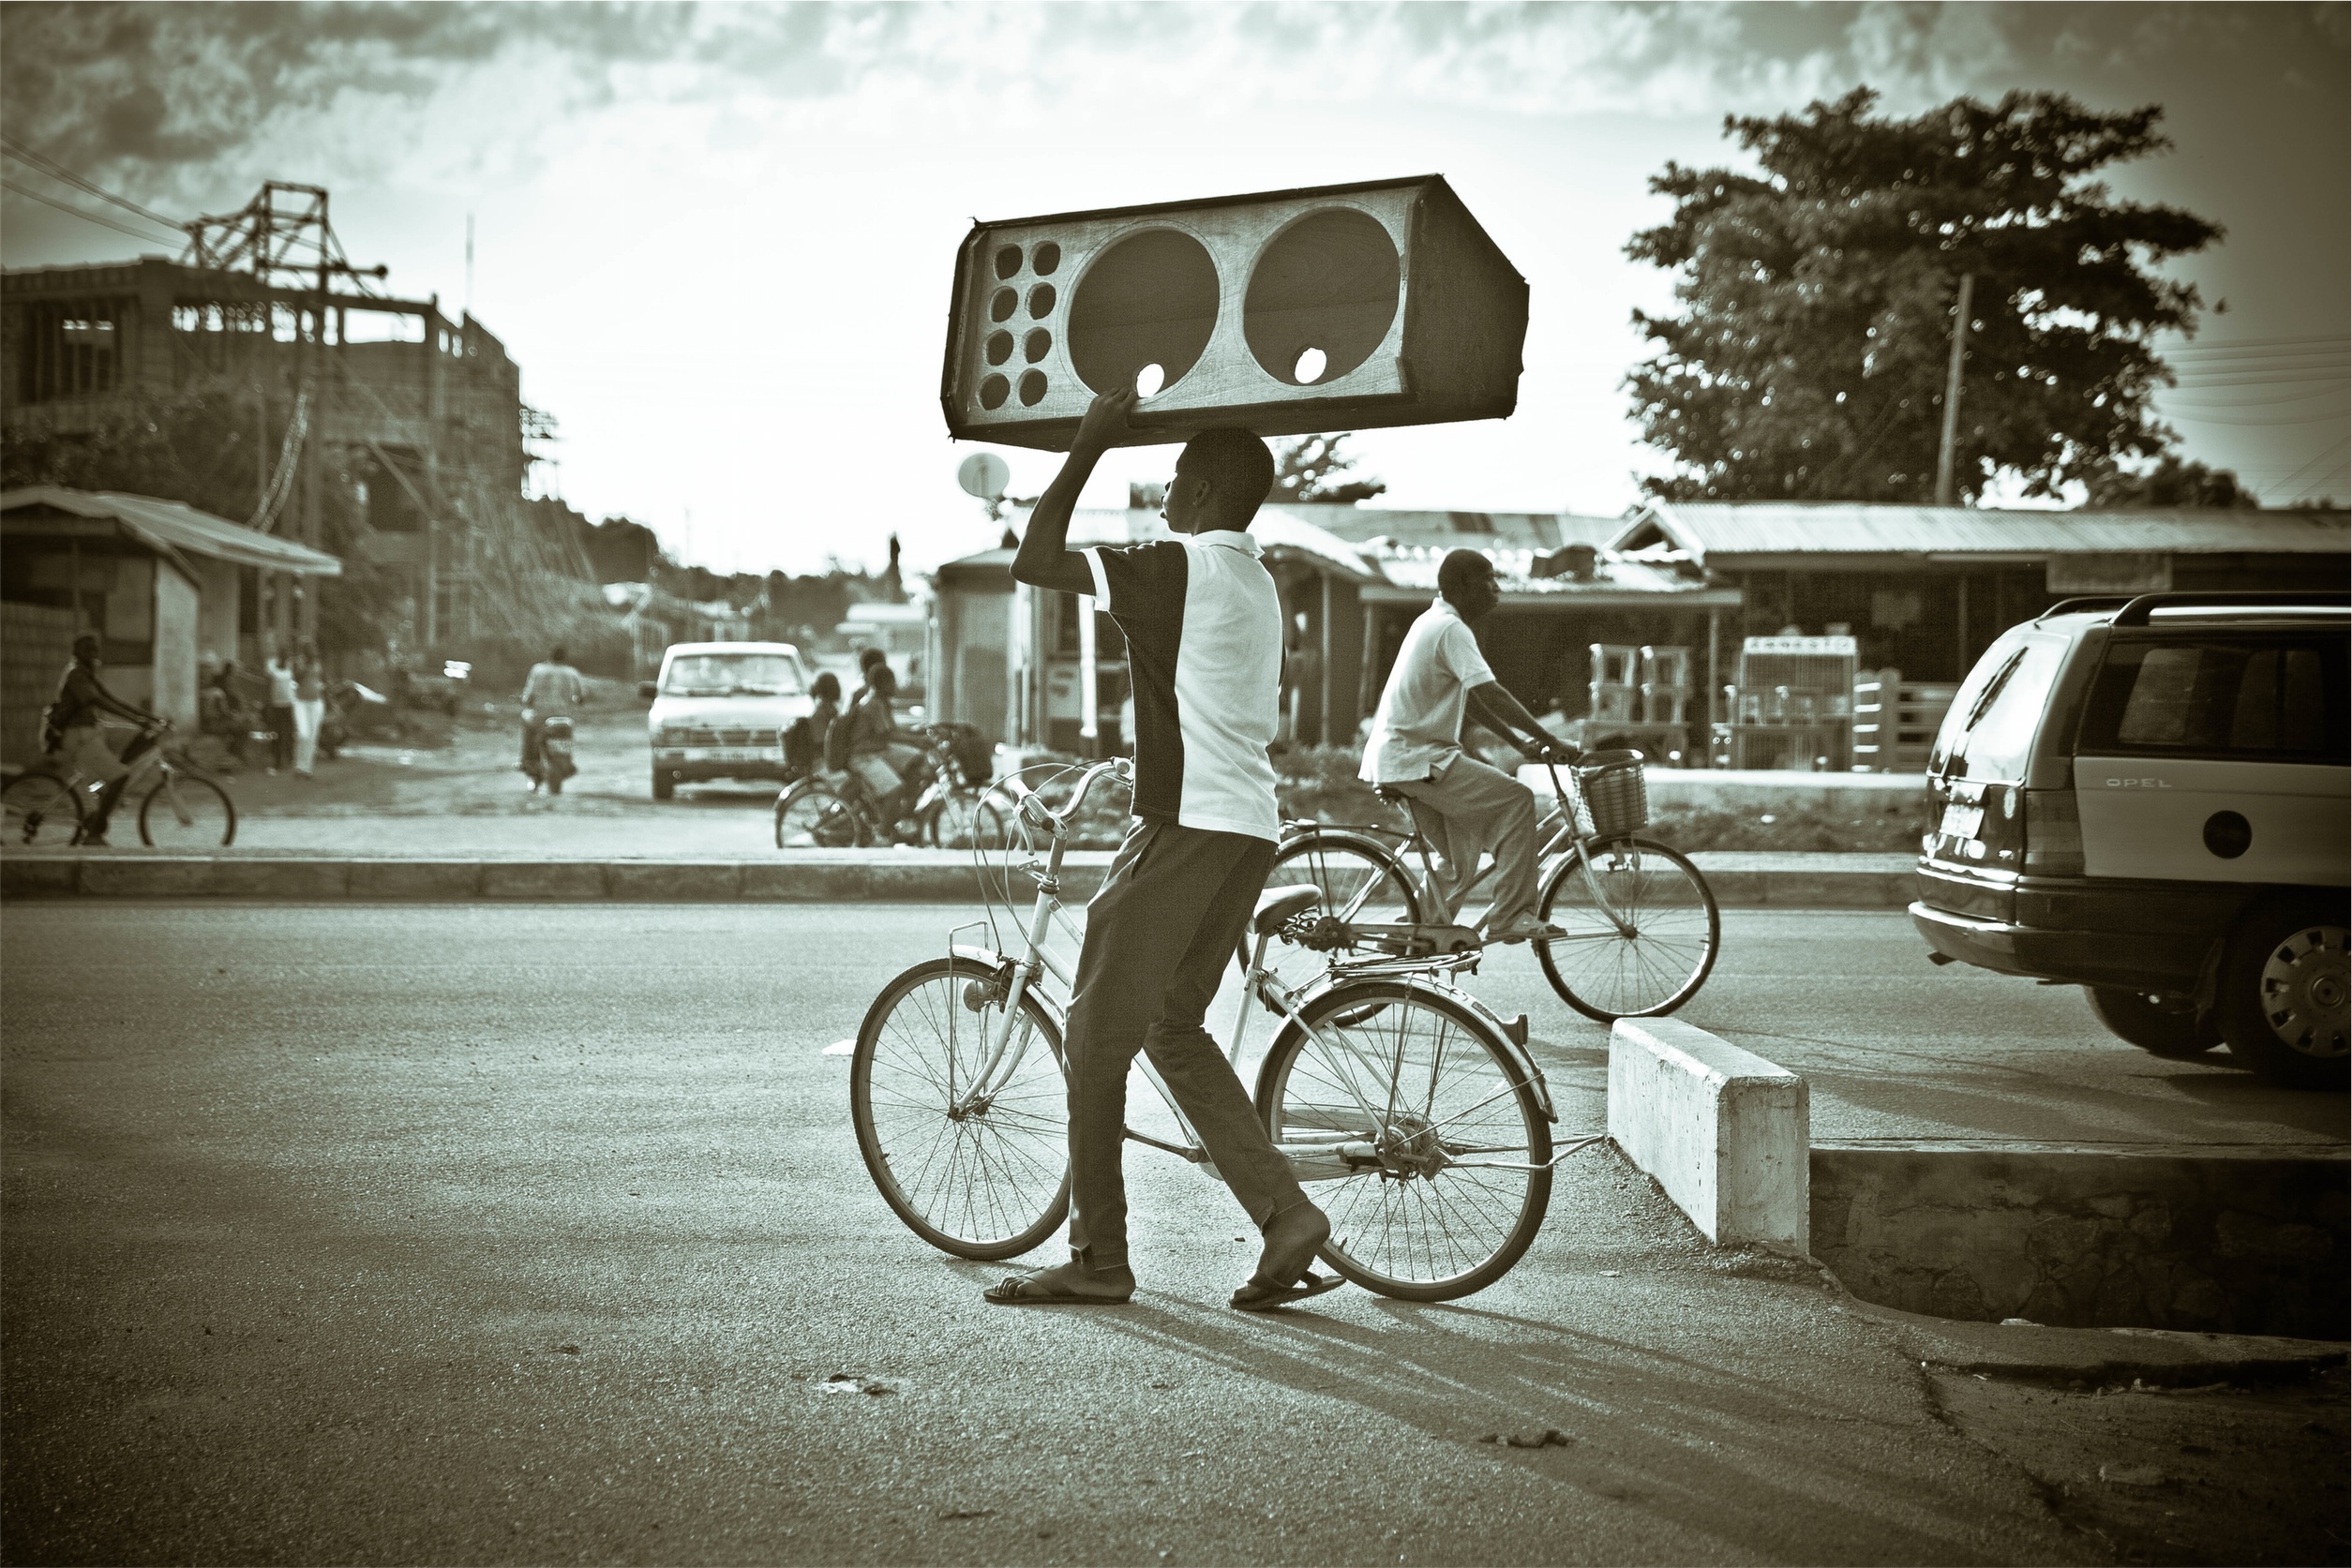
black and white, people, road, street, photography, town, bicycle, cyclist, vehicle, black, monochrome, lane, infrastructure, bicycles, photograph, snapshot, bikes, monochrome photography, speaker box